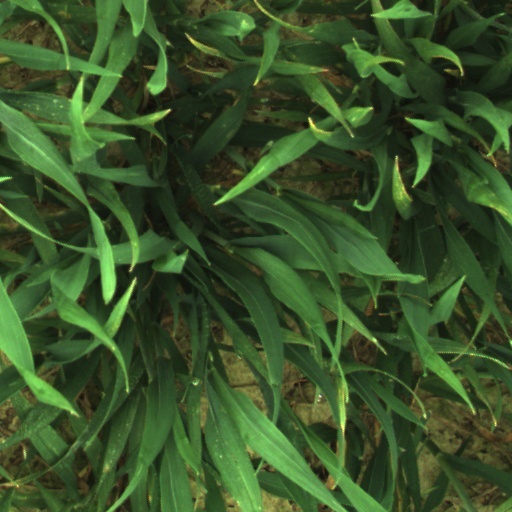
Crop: wheat